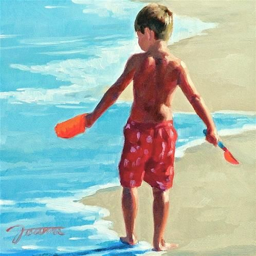
original fine art for person